West Virginia Mountaineer

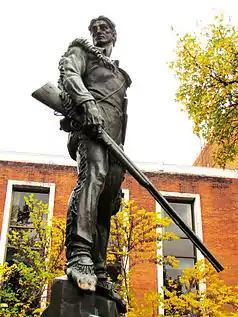
The Mountaineer, West Virginia University, Morgantown, West Virginia

The West Virginia Mountaineer is the official mascot of West Virginia University (WVU). Selected annually since the 1930s from the university’s student body, the mascot is a popular tradition at the school. The Mountaineer appears in a buckskin outfit at West Virginia Mountaineers football games, men's and women's basketball matches, and other University-sponsored events.